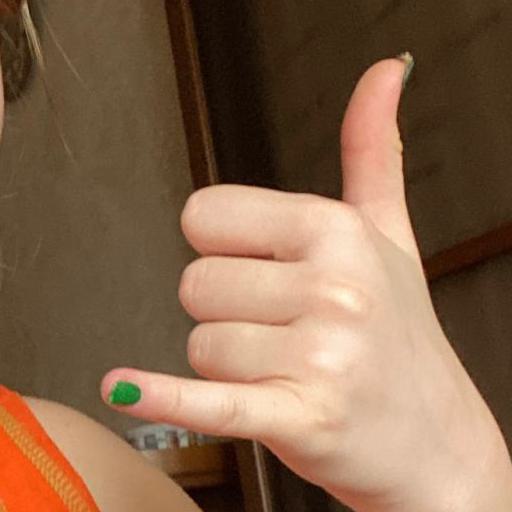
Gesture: call